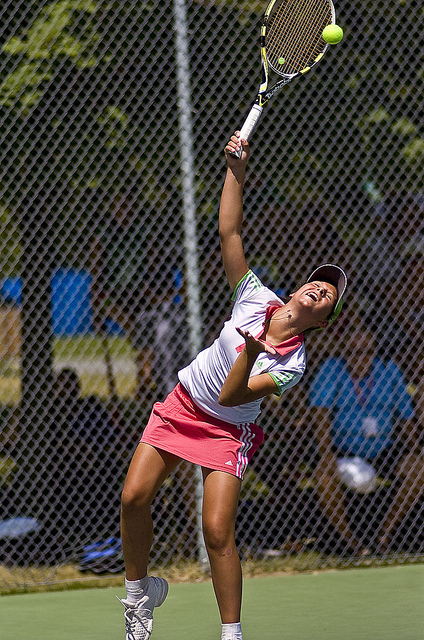
một vận động viên đang thi đấu tennis ở trên sân